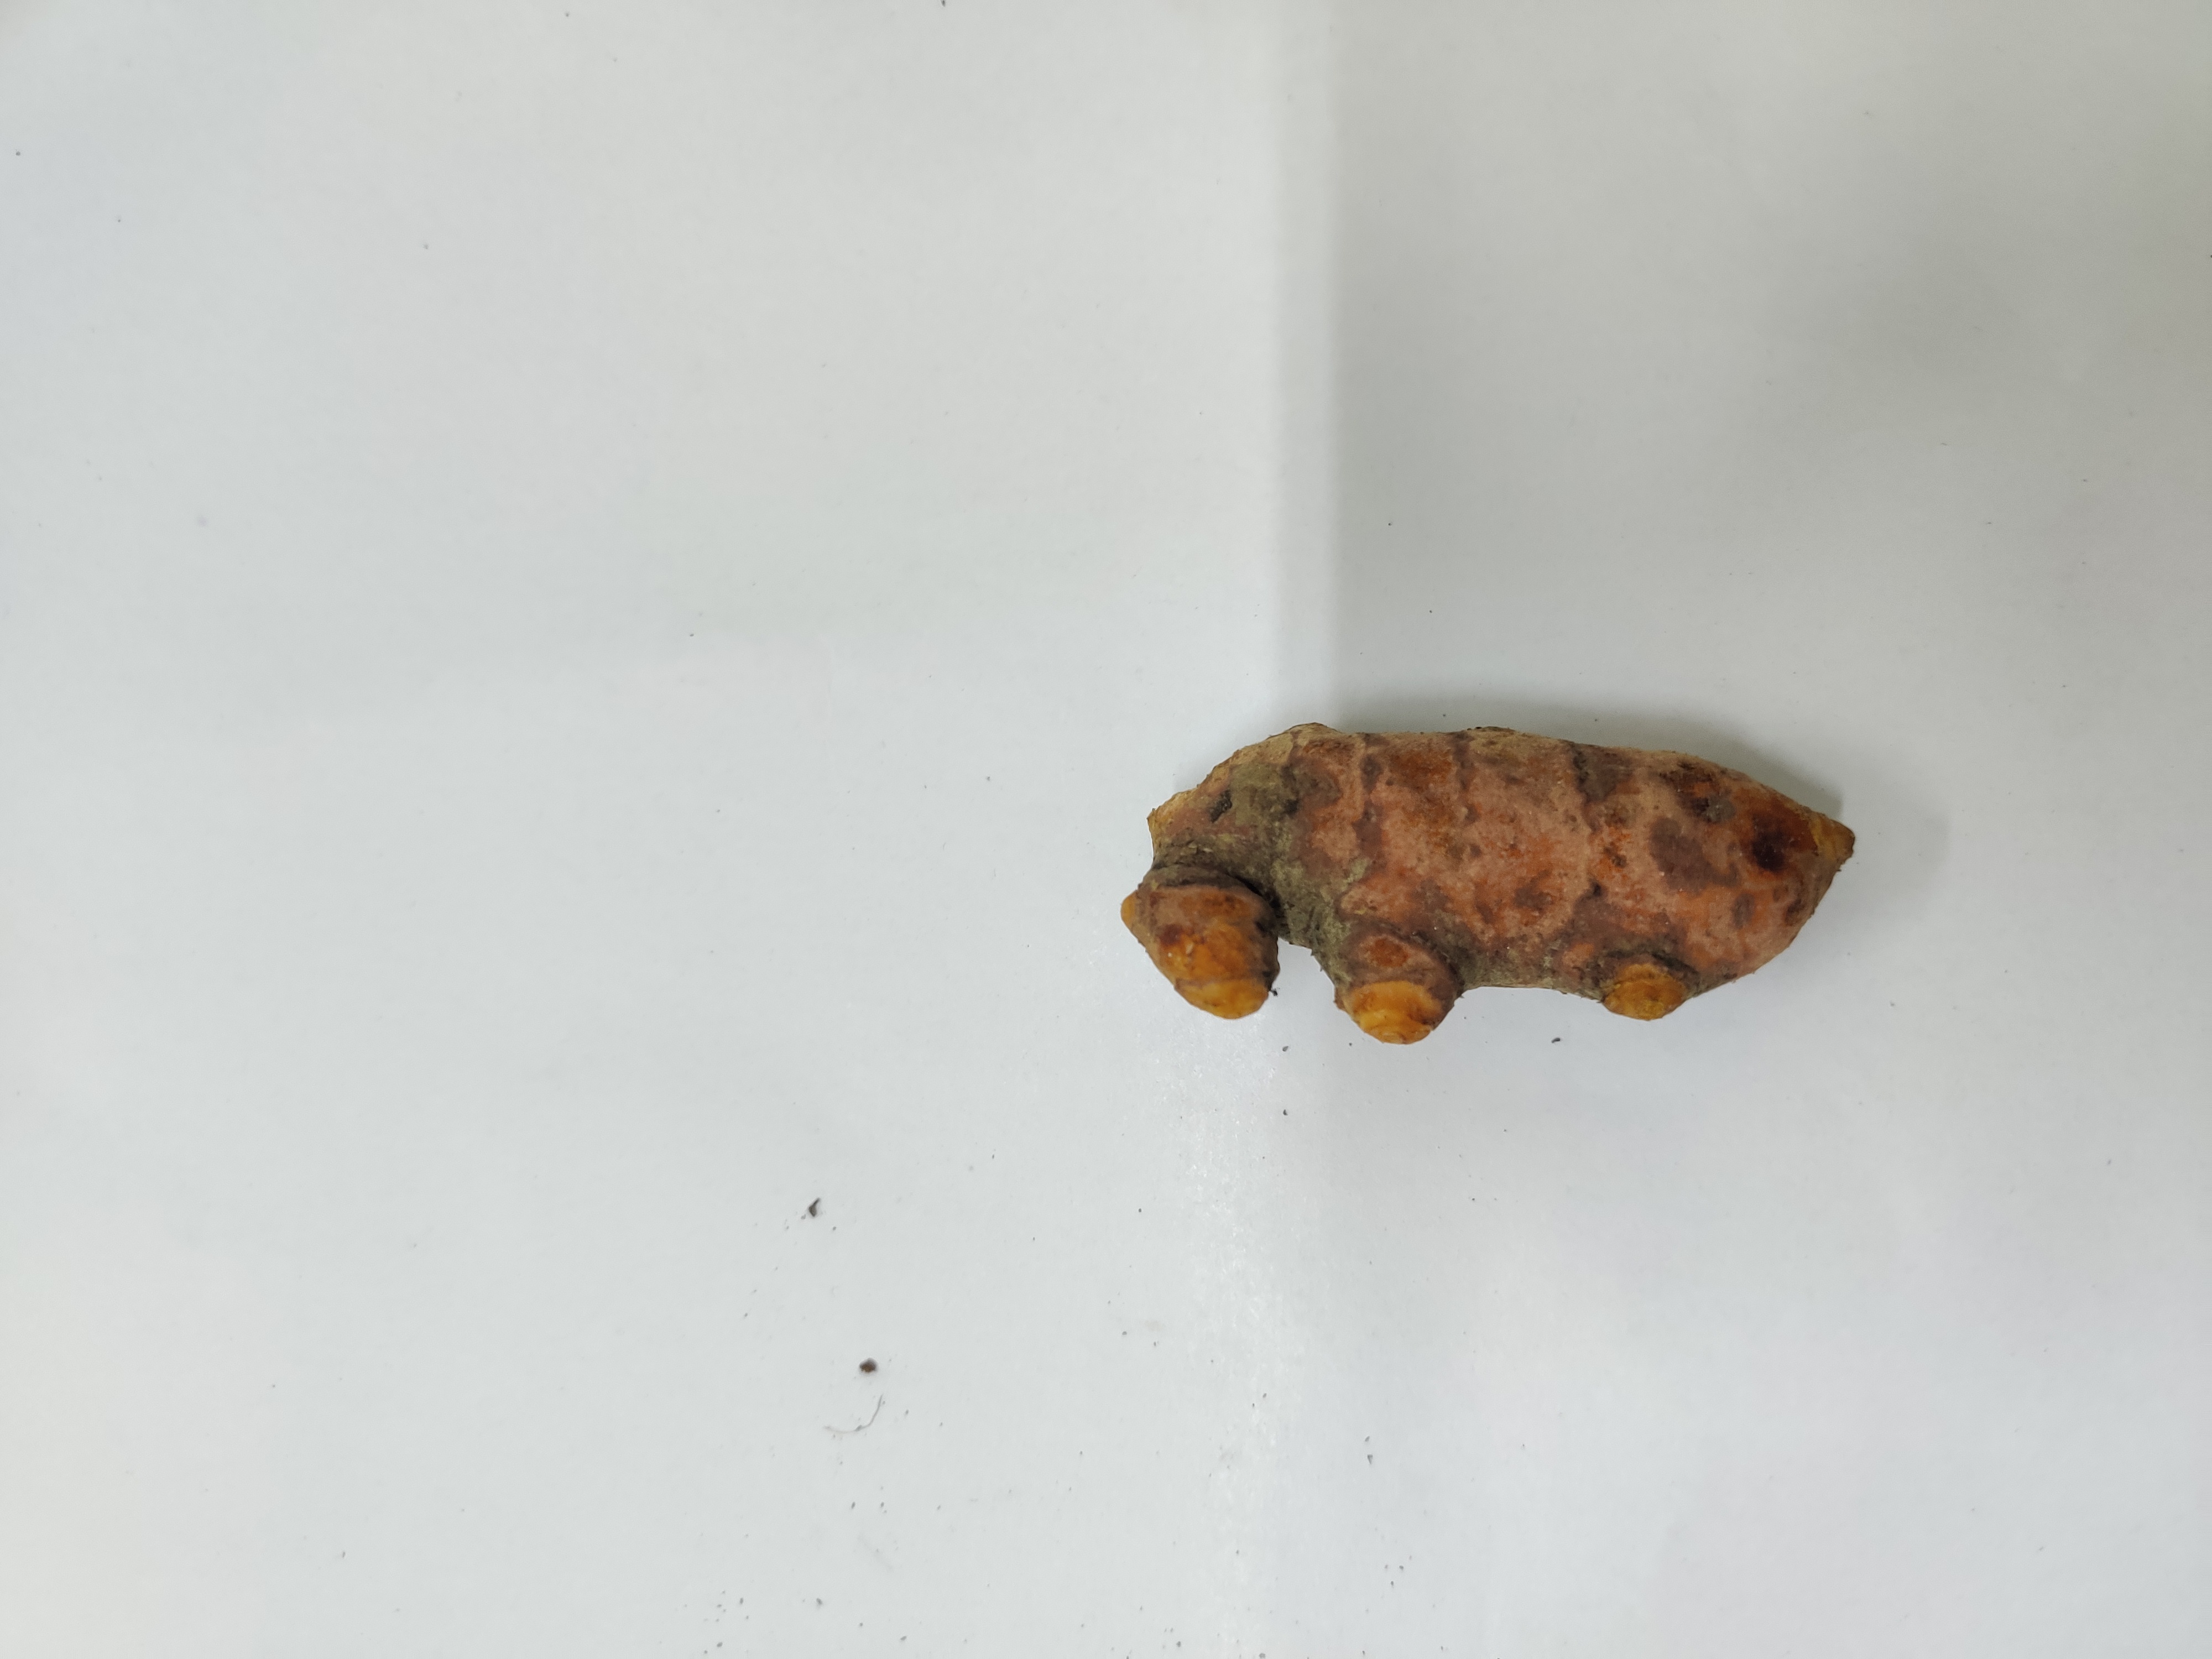
Crop: Turmeric
Condition: Damaged